Supralibros

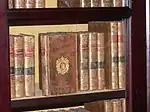
Books from Napoleon Bonaparte's library with his supralibros

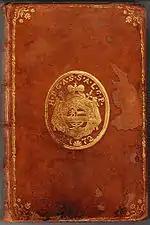
Supralibros showing the coat of arms of Count Hieronymus von Colloredo, archbishop of Salzburg (1772) on an education book

A supralibros (from Latin "supra" = on and "libros" = books in the accusative case) is a coat of arms or monogram indicating the ownership of a book. Unlike the bookplate or ex-libris, which is stamped or pasted inside a book, the supralibros is applied to the book's cover.